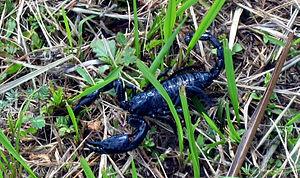
Pékin Express : Retour sur la route mythique est la 13ᵉ édition de Pékin Express, émission de télévision franco-belgo-luxembourgeoise de téléréalité, diffusée chaque semaine sur M6 du mardi 25 février 2020 au mardi 7 avril 2020, et la 4ᵉ édition spéciale. Elle est présentée par Stéphane Rotenberg, désigné comme directeur de course. Ce sont Julie et Denis, le couple corse, qui l'emportent. Il empochent la somme maximale mise en jeu, soit 100 000 €.
Heterometrus laoticus est une espèce de scorpions de la famille des Scorpionidae.